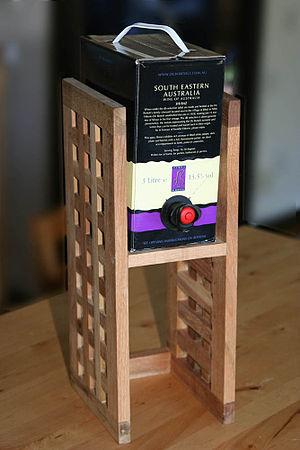
Le vin est une boisson alcoolisée obtenue par la fermentation du raisin, fruit de la vigne viticole.
Le vin blanc est un vin produit par la fermentation alcoolique du moût des raisins à pulpe non colorée et à pellicule blanche ou noire. Il est traité de façon à conserver une couleur jaune transparente au produit final. La grande variété des vins blancs provient de la grande quantité de cépages, des modes de vinification, mais aussi du taux de sucre résiduel.